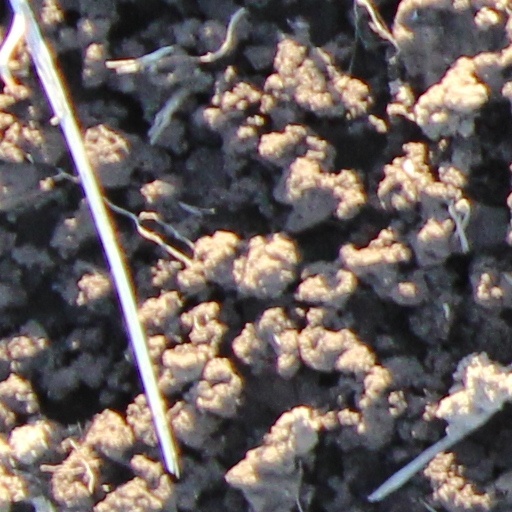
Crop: wheat